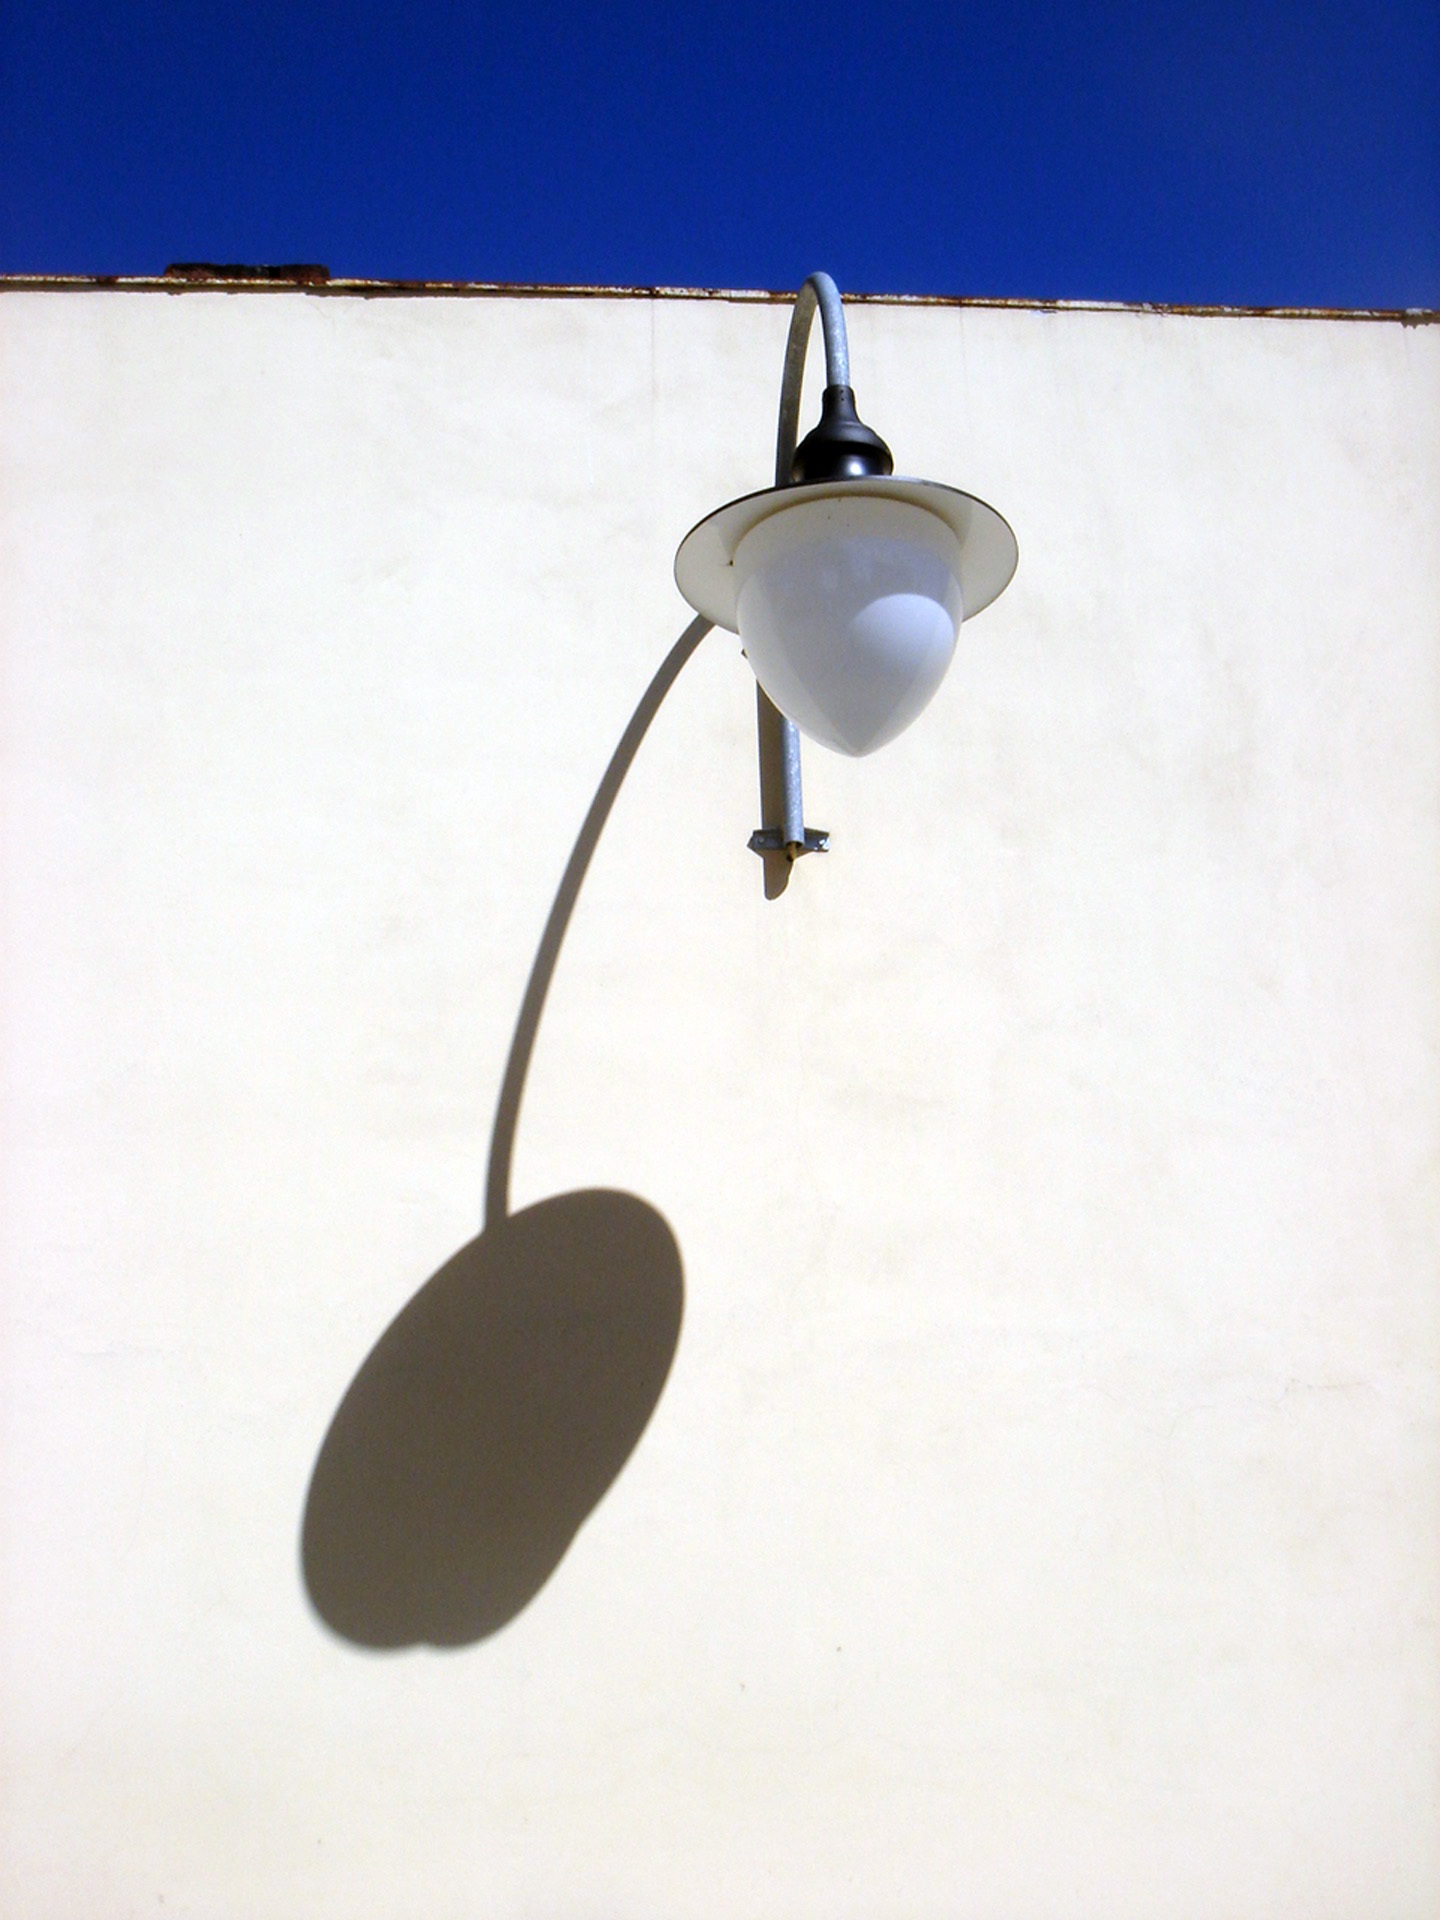
snow, light, white, shadow, street light, lamp, lighting, product, light fixture, simplicity